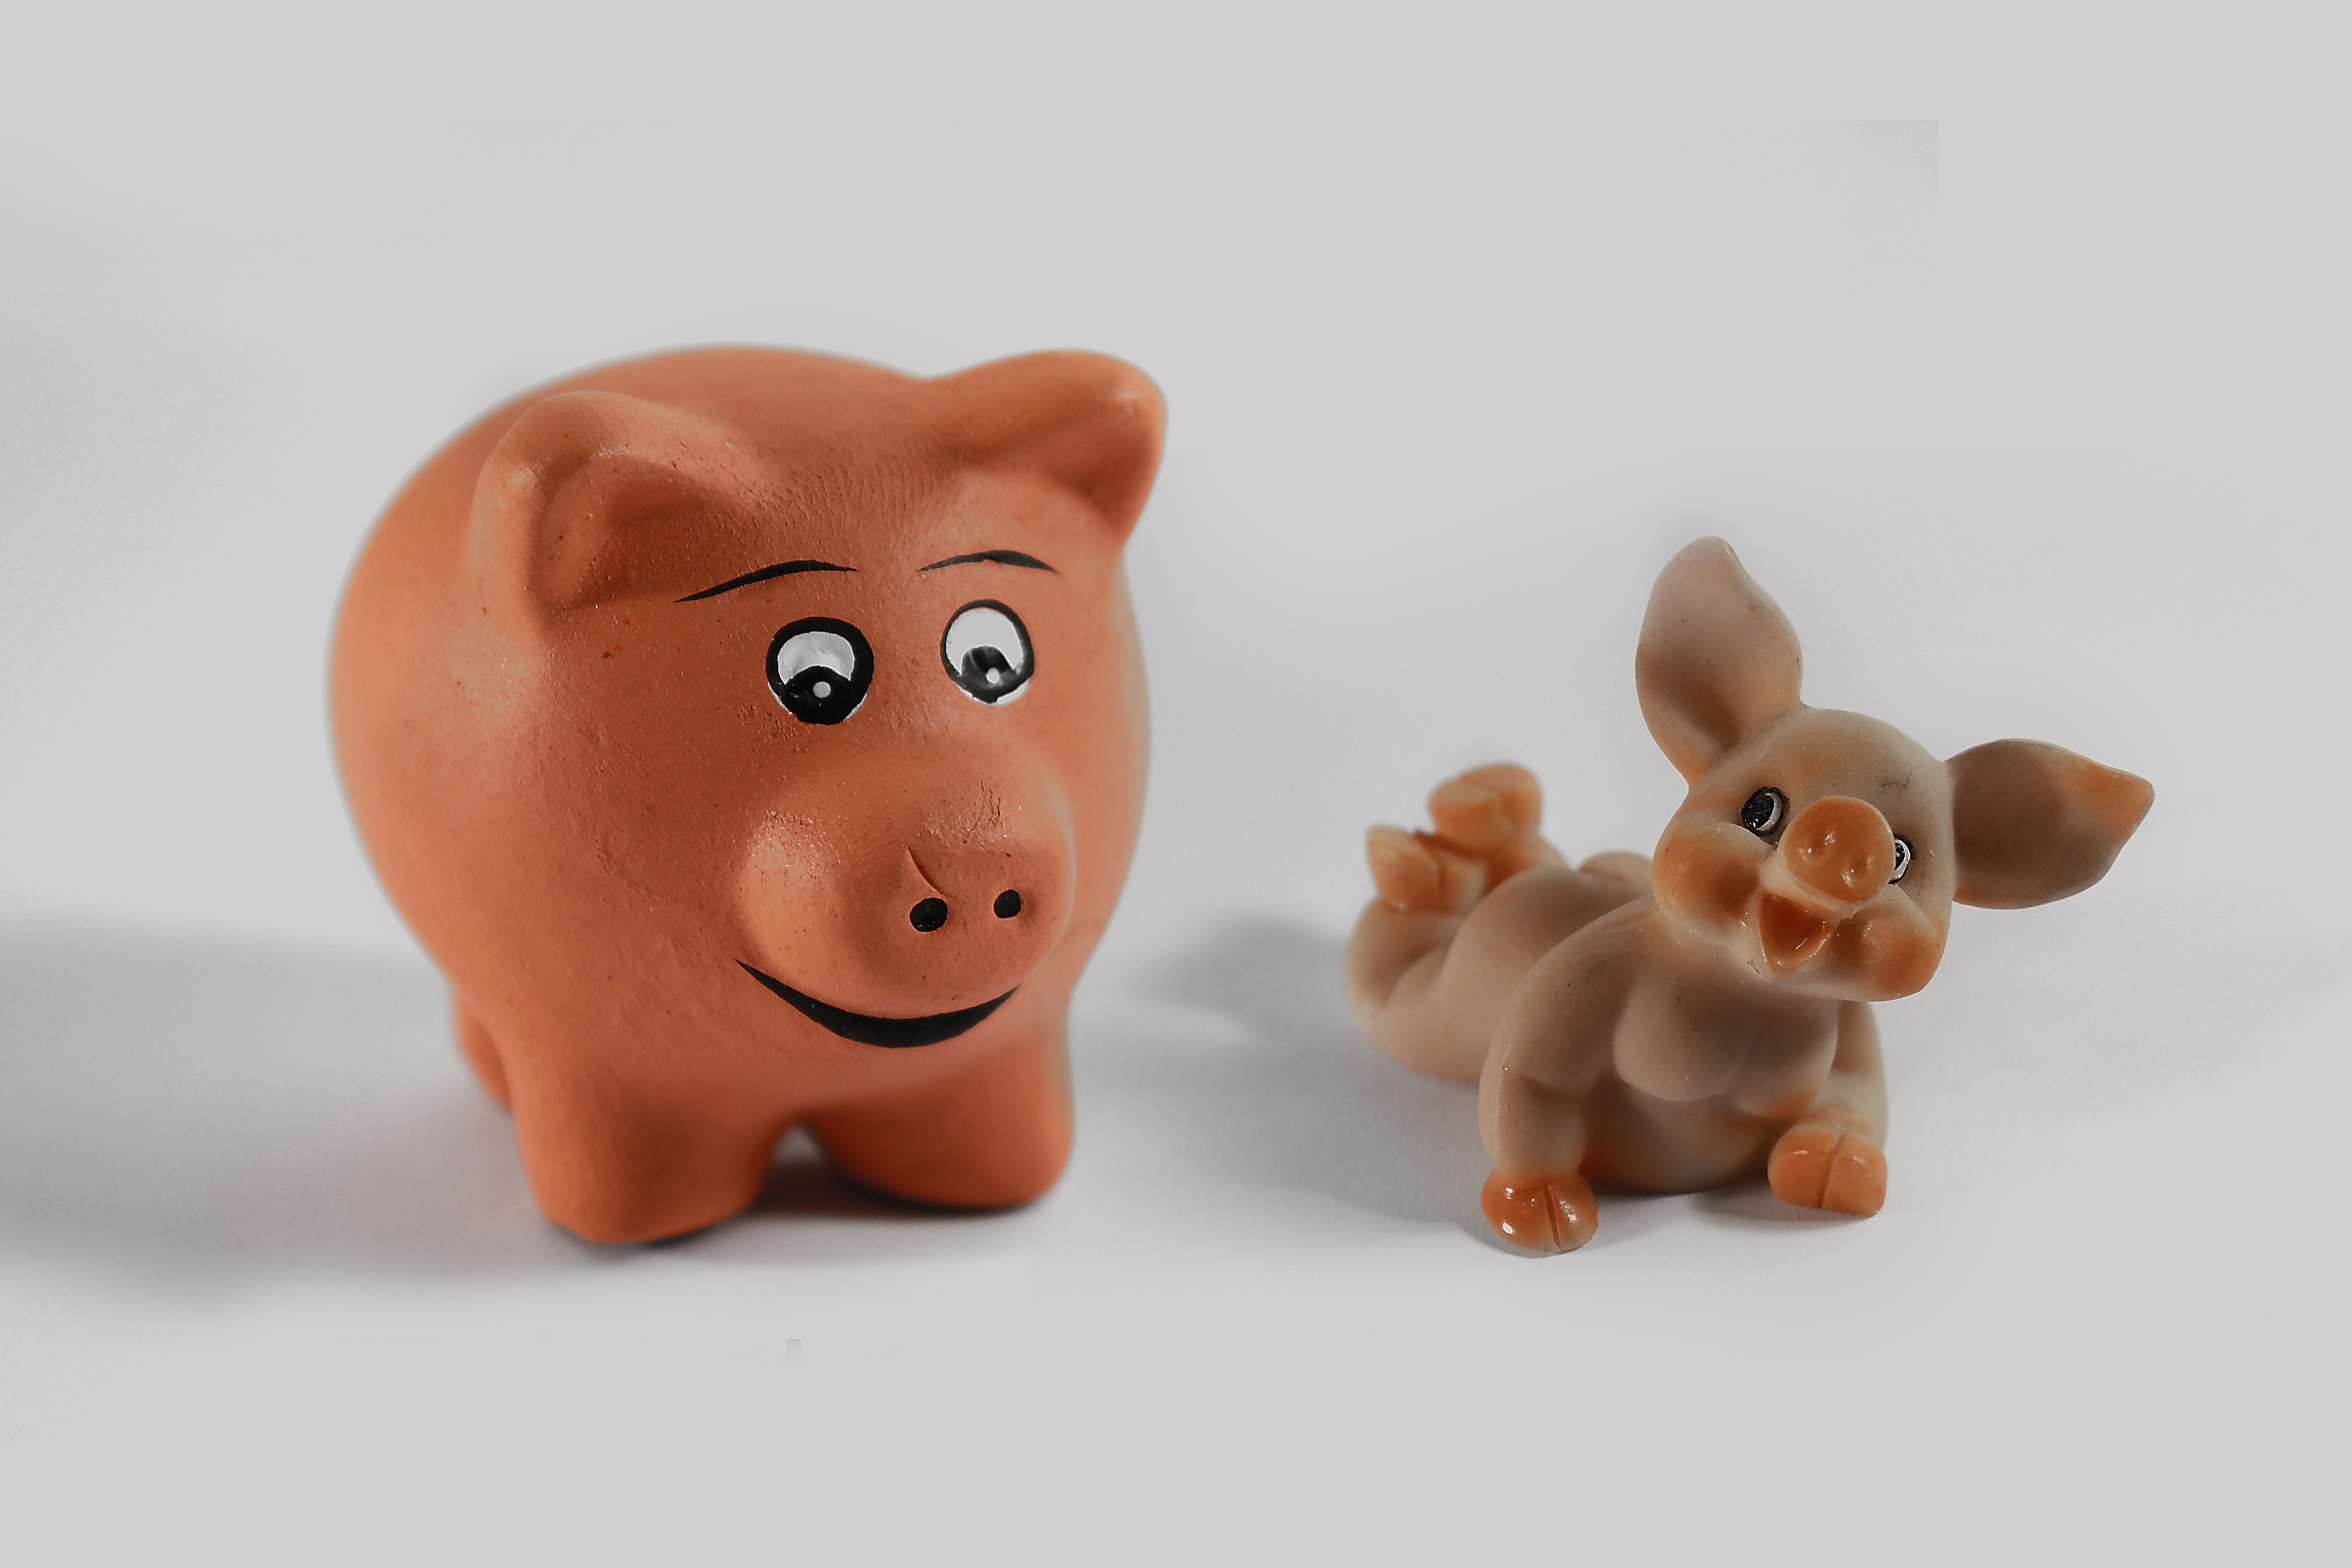
pink, toy, product, figure, figurine, pig, artificial, luck, lucky charm, lucky pig, symbol of good luck, stuffed toy